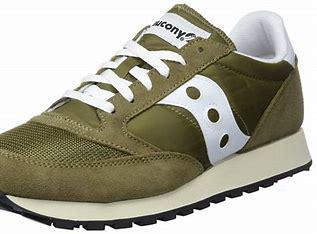
Brand: Saucony
Model: Jazz 81